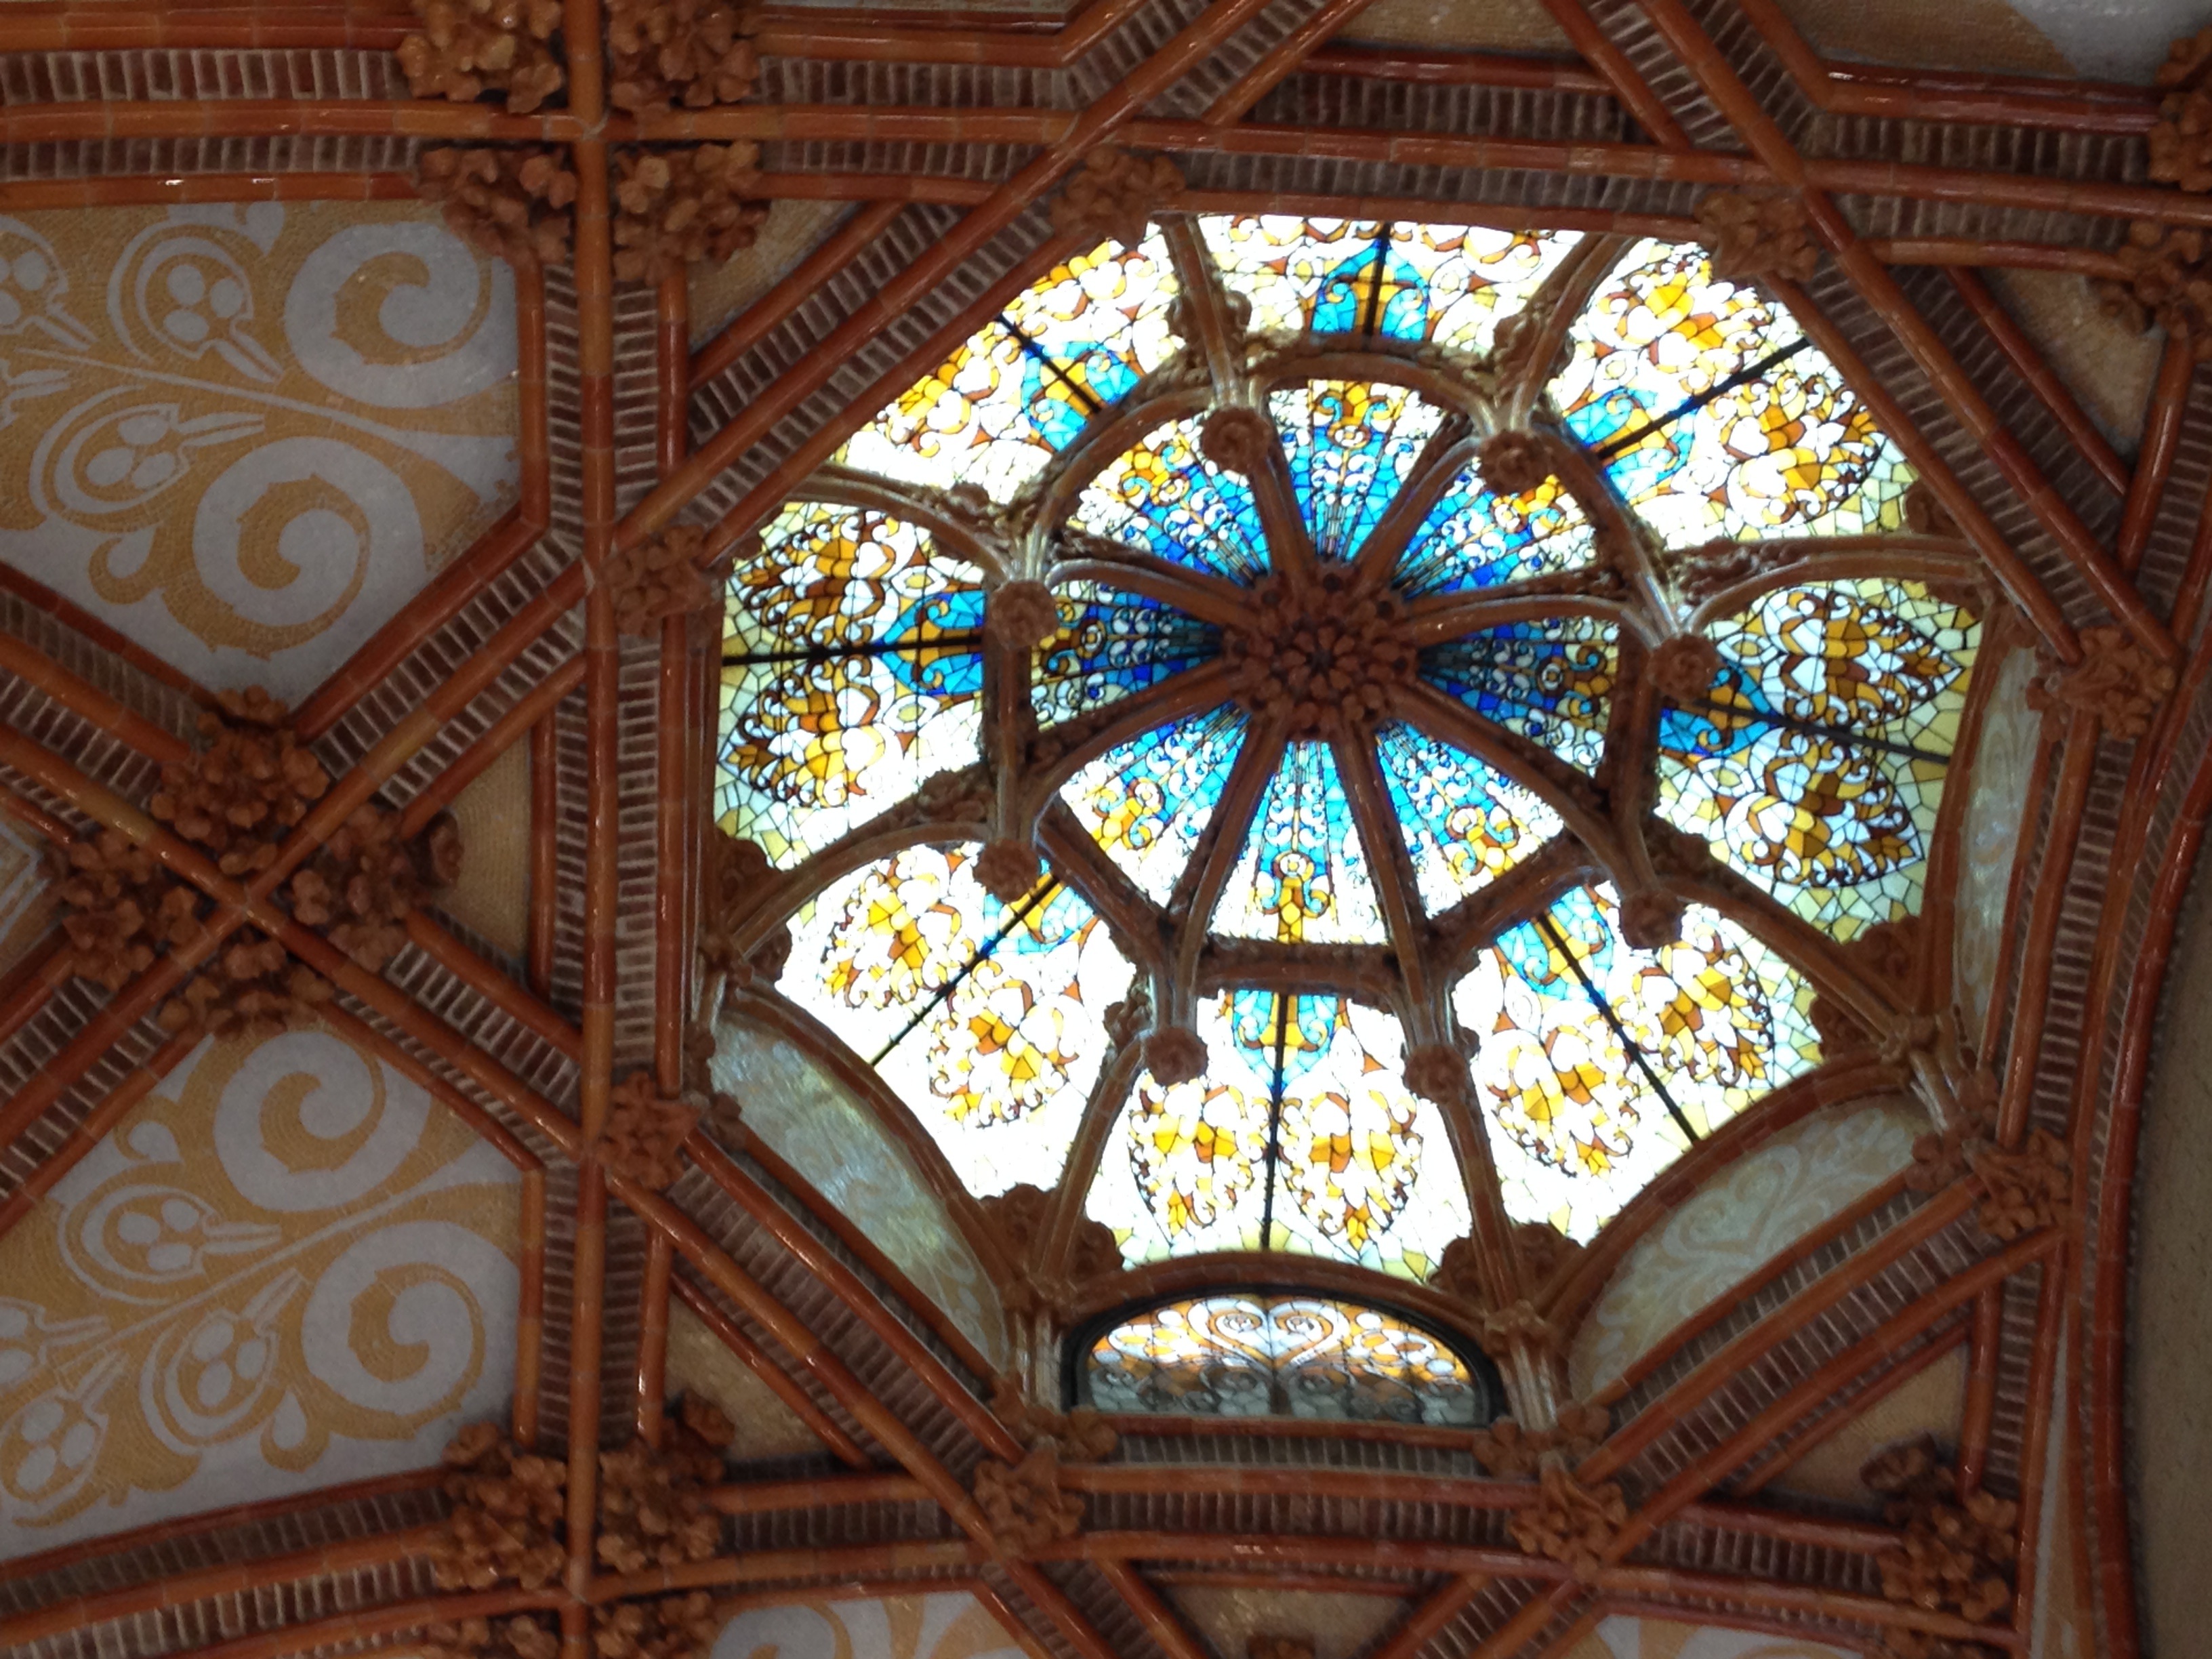
window, glass, ceiling, cathedral, material, stained glass, place of worship, symmetry, vault, dome, daylighting